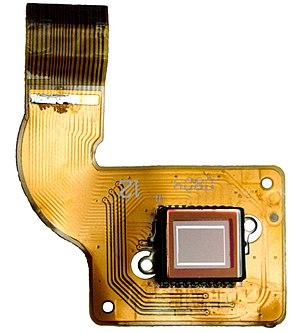
Un capteur photographique CCD est un capteur photographique basé sur un dispositif à transfert de charges. L'élément photosensible charge chacun des éléments du CCD, qui les transfère selon le signal d'horloge. Dans les scanners de documents et beaucoup d'autres applications similaires, les dispositifs sont linéaires, et passent sur l'objet à explorer. Dans les appareils photographiques et les caméras vidéo numériques, les capteurs sont regroupés sur une surface rectangulaire, où chaque CCD forme une ligne, souvent dans la plus petite dimension de l'image.